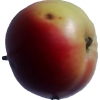
Label: Apple 11